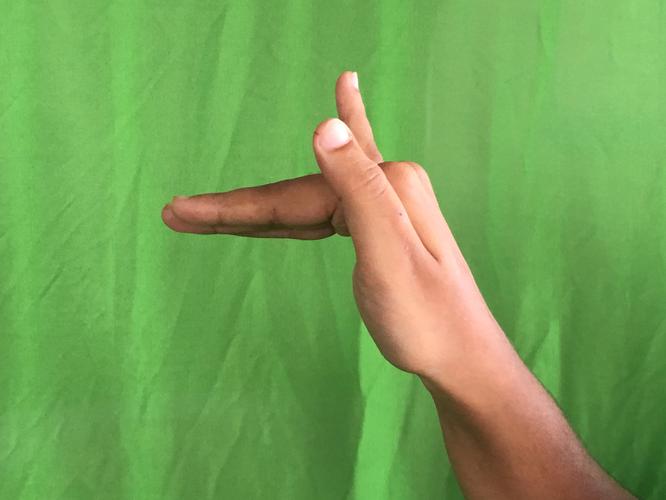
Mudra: Mrigasirsha
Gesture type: single_hand